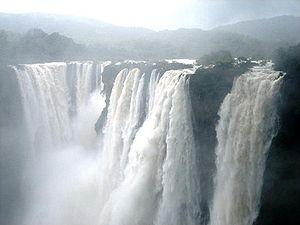
La liste de chutes d'eau présentée ci-dessous est un échantillon, classé par continent puis par pays ou État, de chutes d'eau naturelles, ayant acquis une relative notoriété du fait de leur fréquentation et/ou de leurs particularités : dimensions, concrétionnement, aménagements humains, art mobilier, pratiques rituelles, etc.